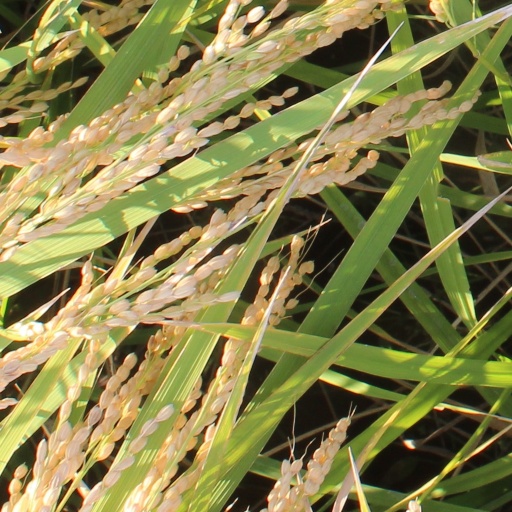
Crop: rice